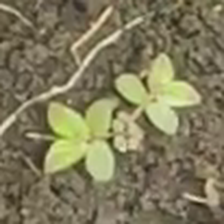
Weed species: Choti_dudhi_(Euphorbia_hirta)